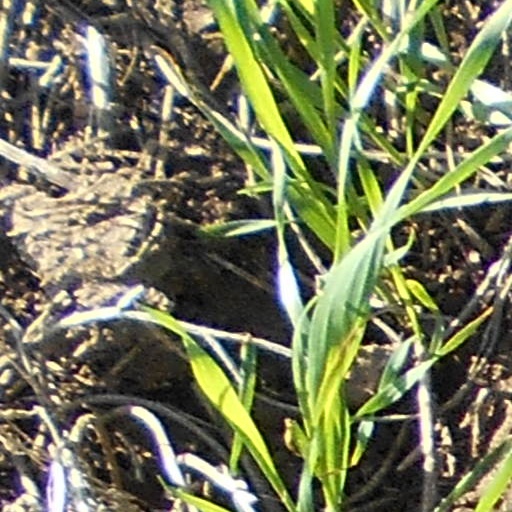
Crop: wheat